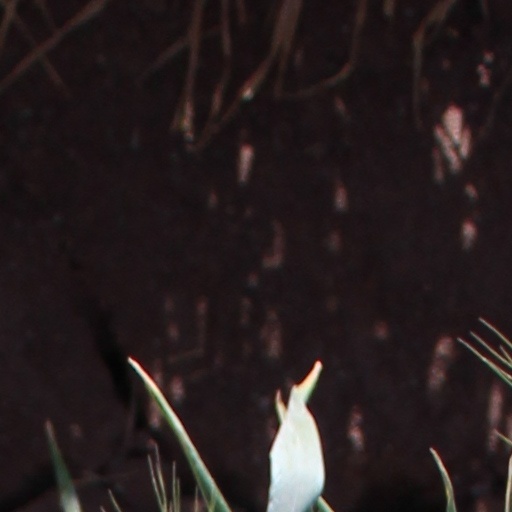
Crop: wheat